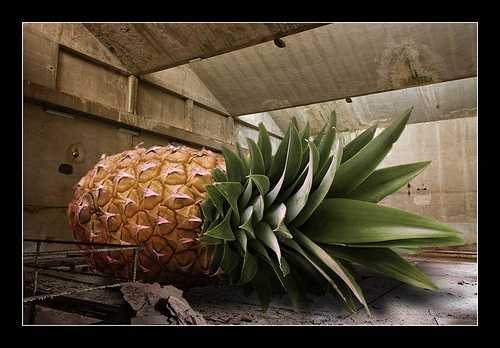
Label: Pineapple